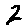
Label: 2